List of birds of Nicaragua

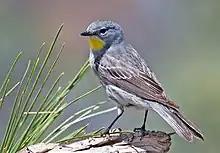
Yellow-rumped warbler

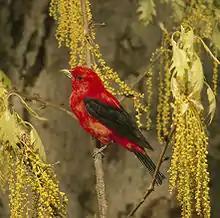
Scarlet tanager

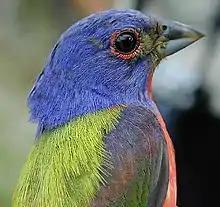
Painted bunting

The wood-warblers are a group of small, often colorful, passerine birds restricted to the New World. Most are arboreal, but some are terrestrial. Most members of this family are insectivores.